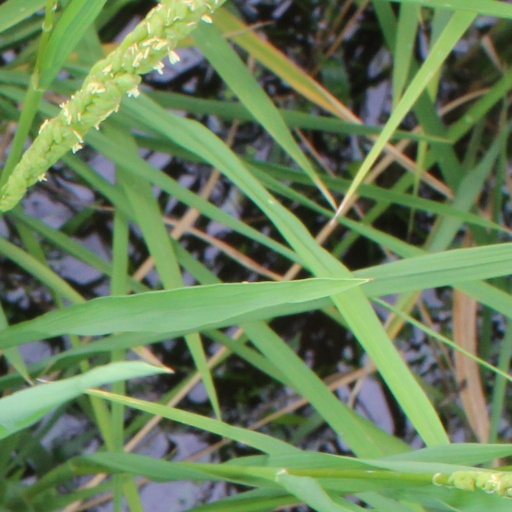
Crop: rice